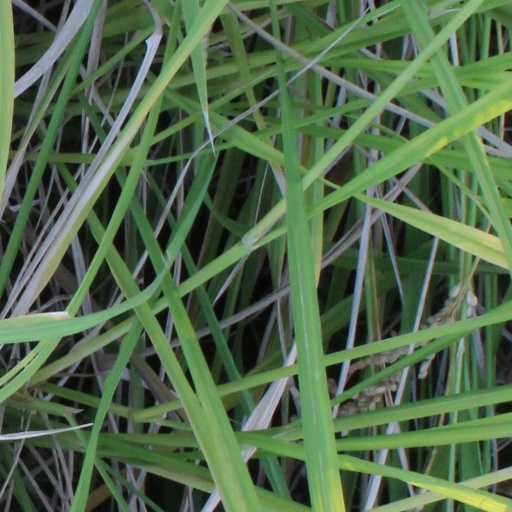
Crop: rice